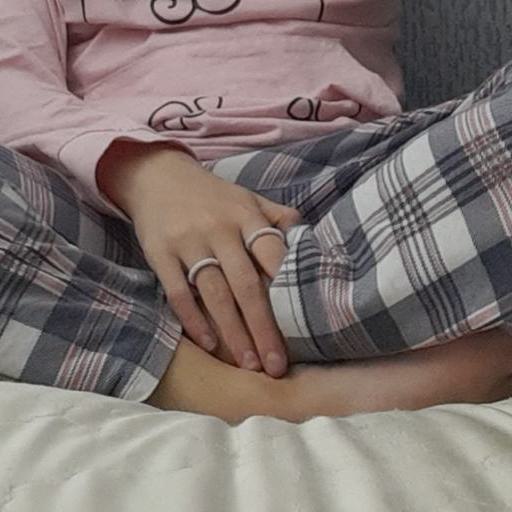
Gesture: no_gesture